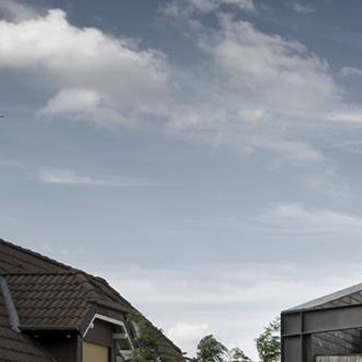
Material: sky